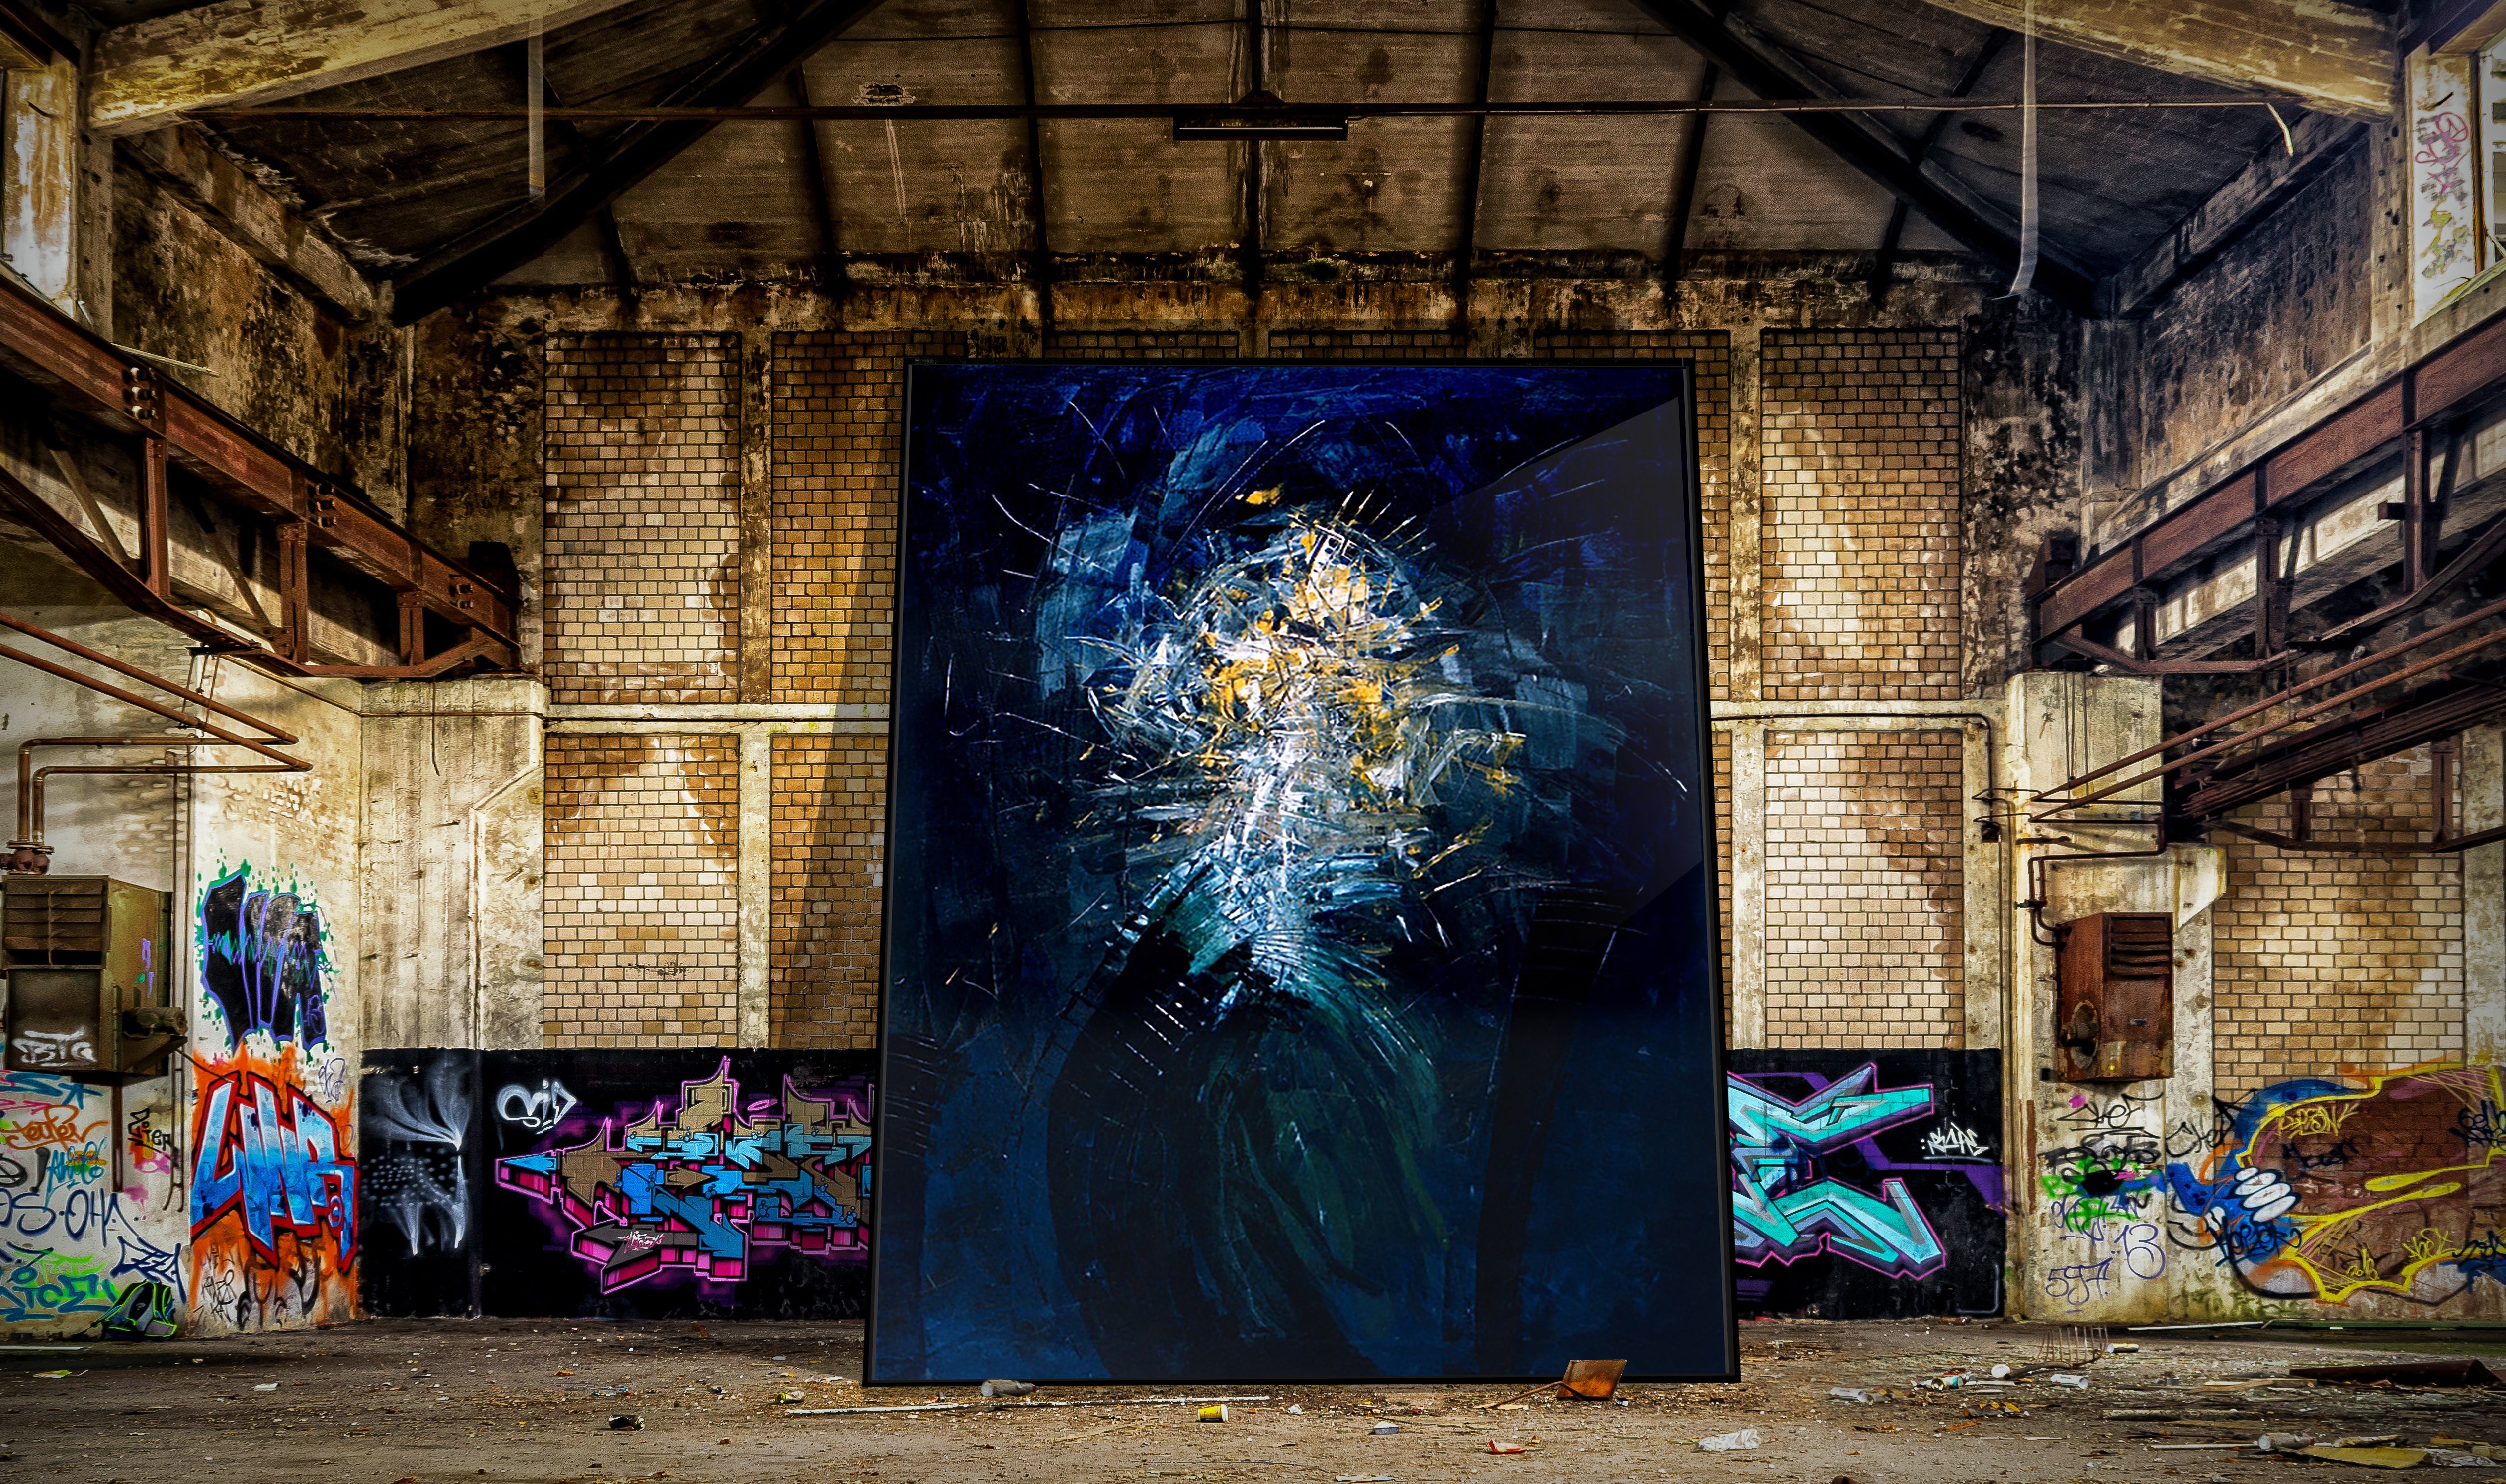
street, color, two, industry, ruin, painting, art, temple, assembly, mural, gallery, graphic, exhibition, presentation, lost places, break up, factory building, lost place, urban area, ancient history, the invention of light